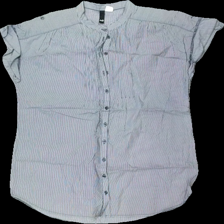
View: front
Type: Top
Category: Ladies
Brand: H&M
Colors: Grey, White
Material: 100% bomull
Pattern: Striped
Cut: Turtle neck
Size: 40
Season: All
Price range: <50
Recommended usage: Reuse
Description: randig top med knappar